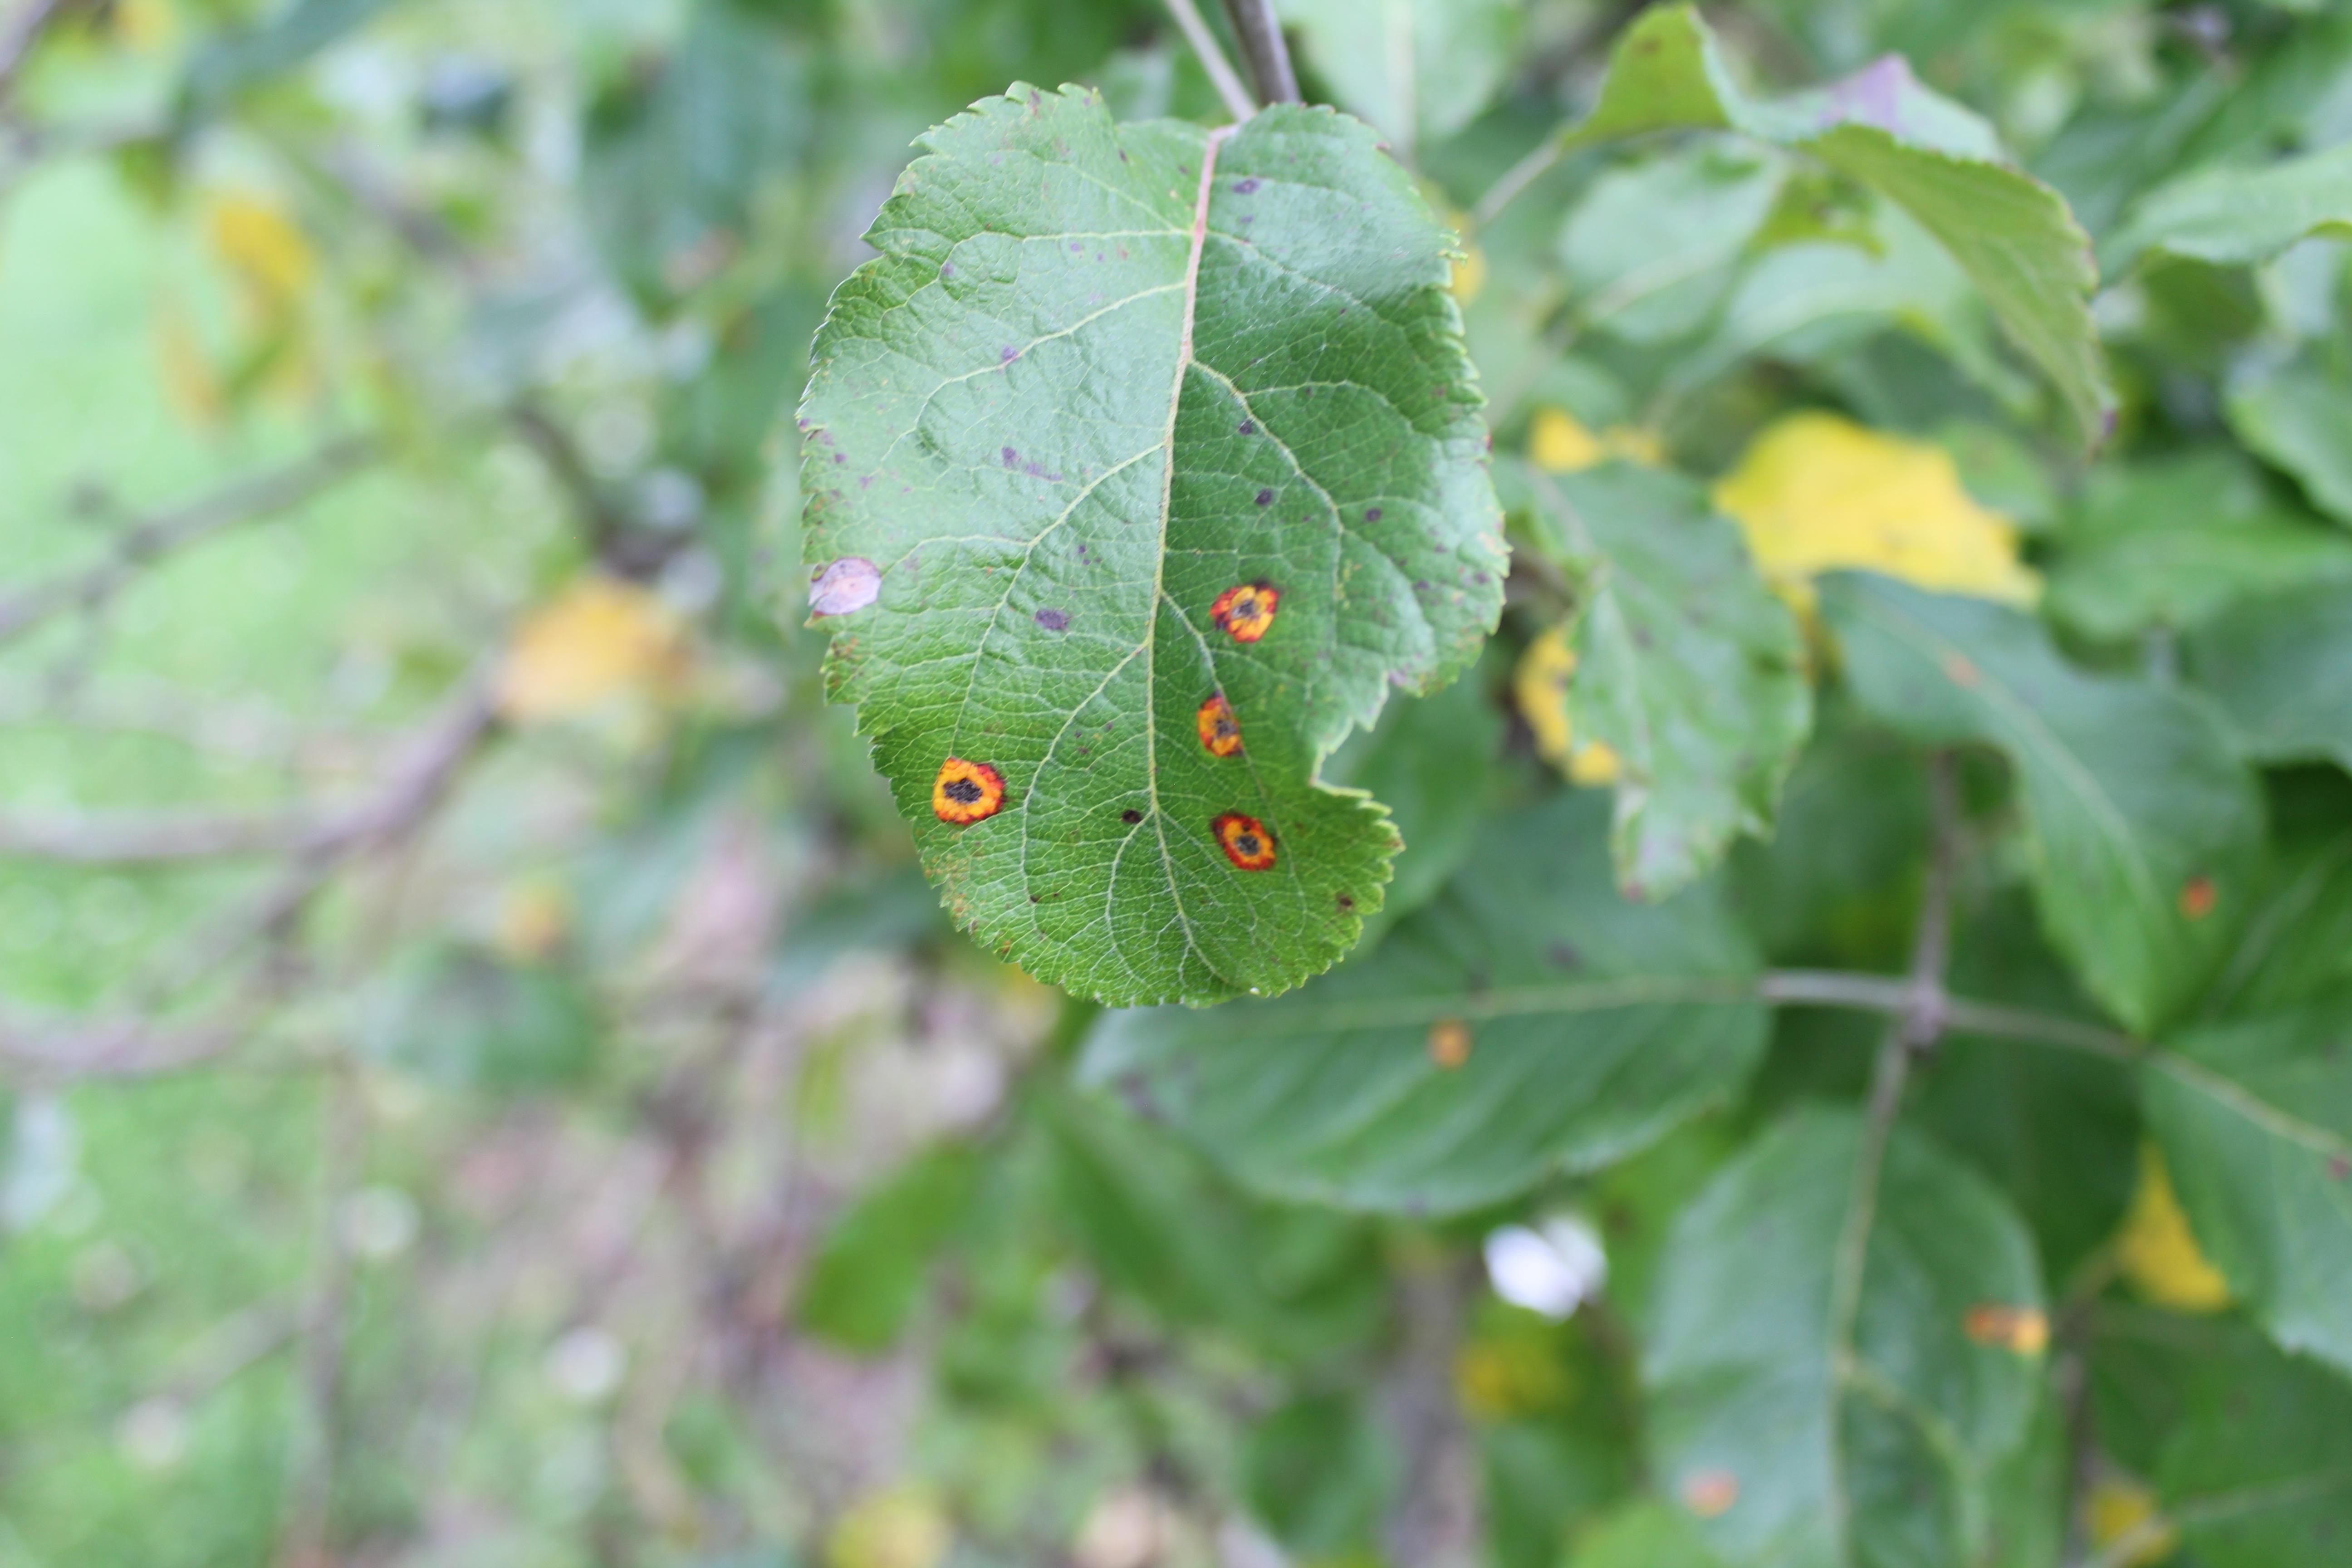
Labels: rust